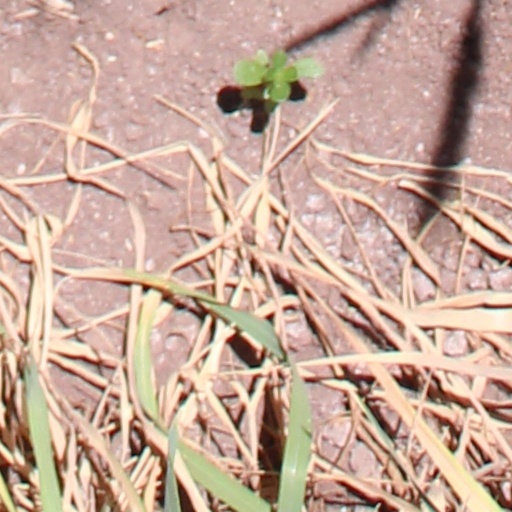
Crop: wheat